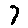
Label: 7